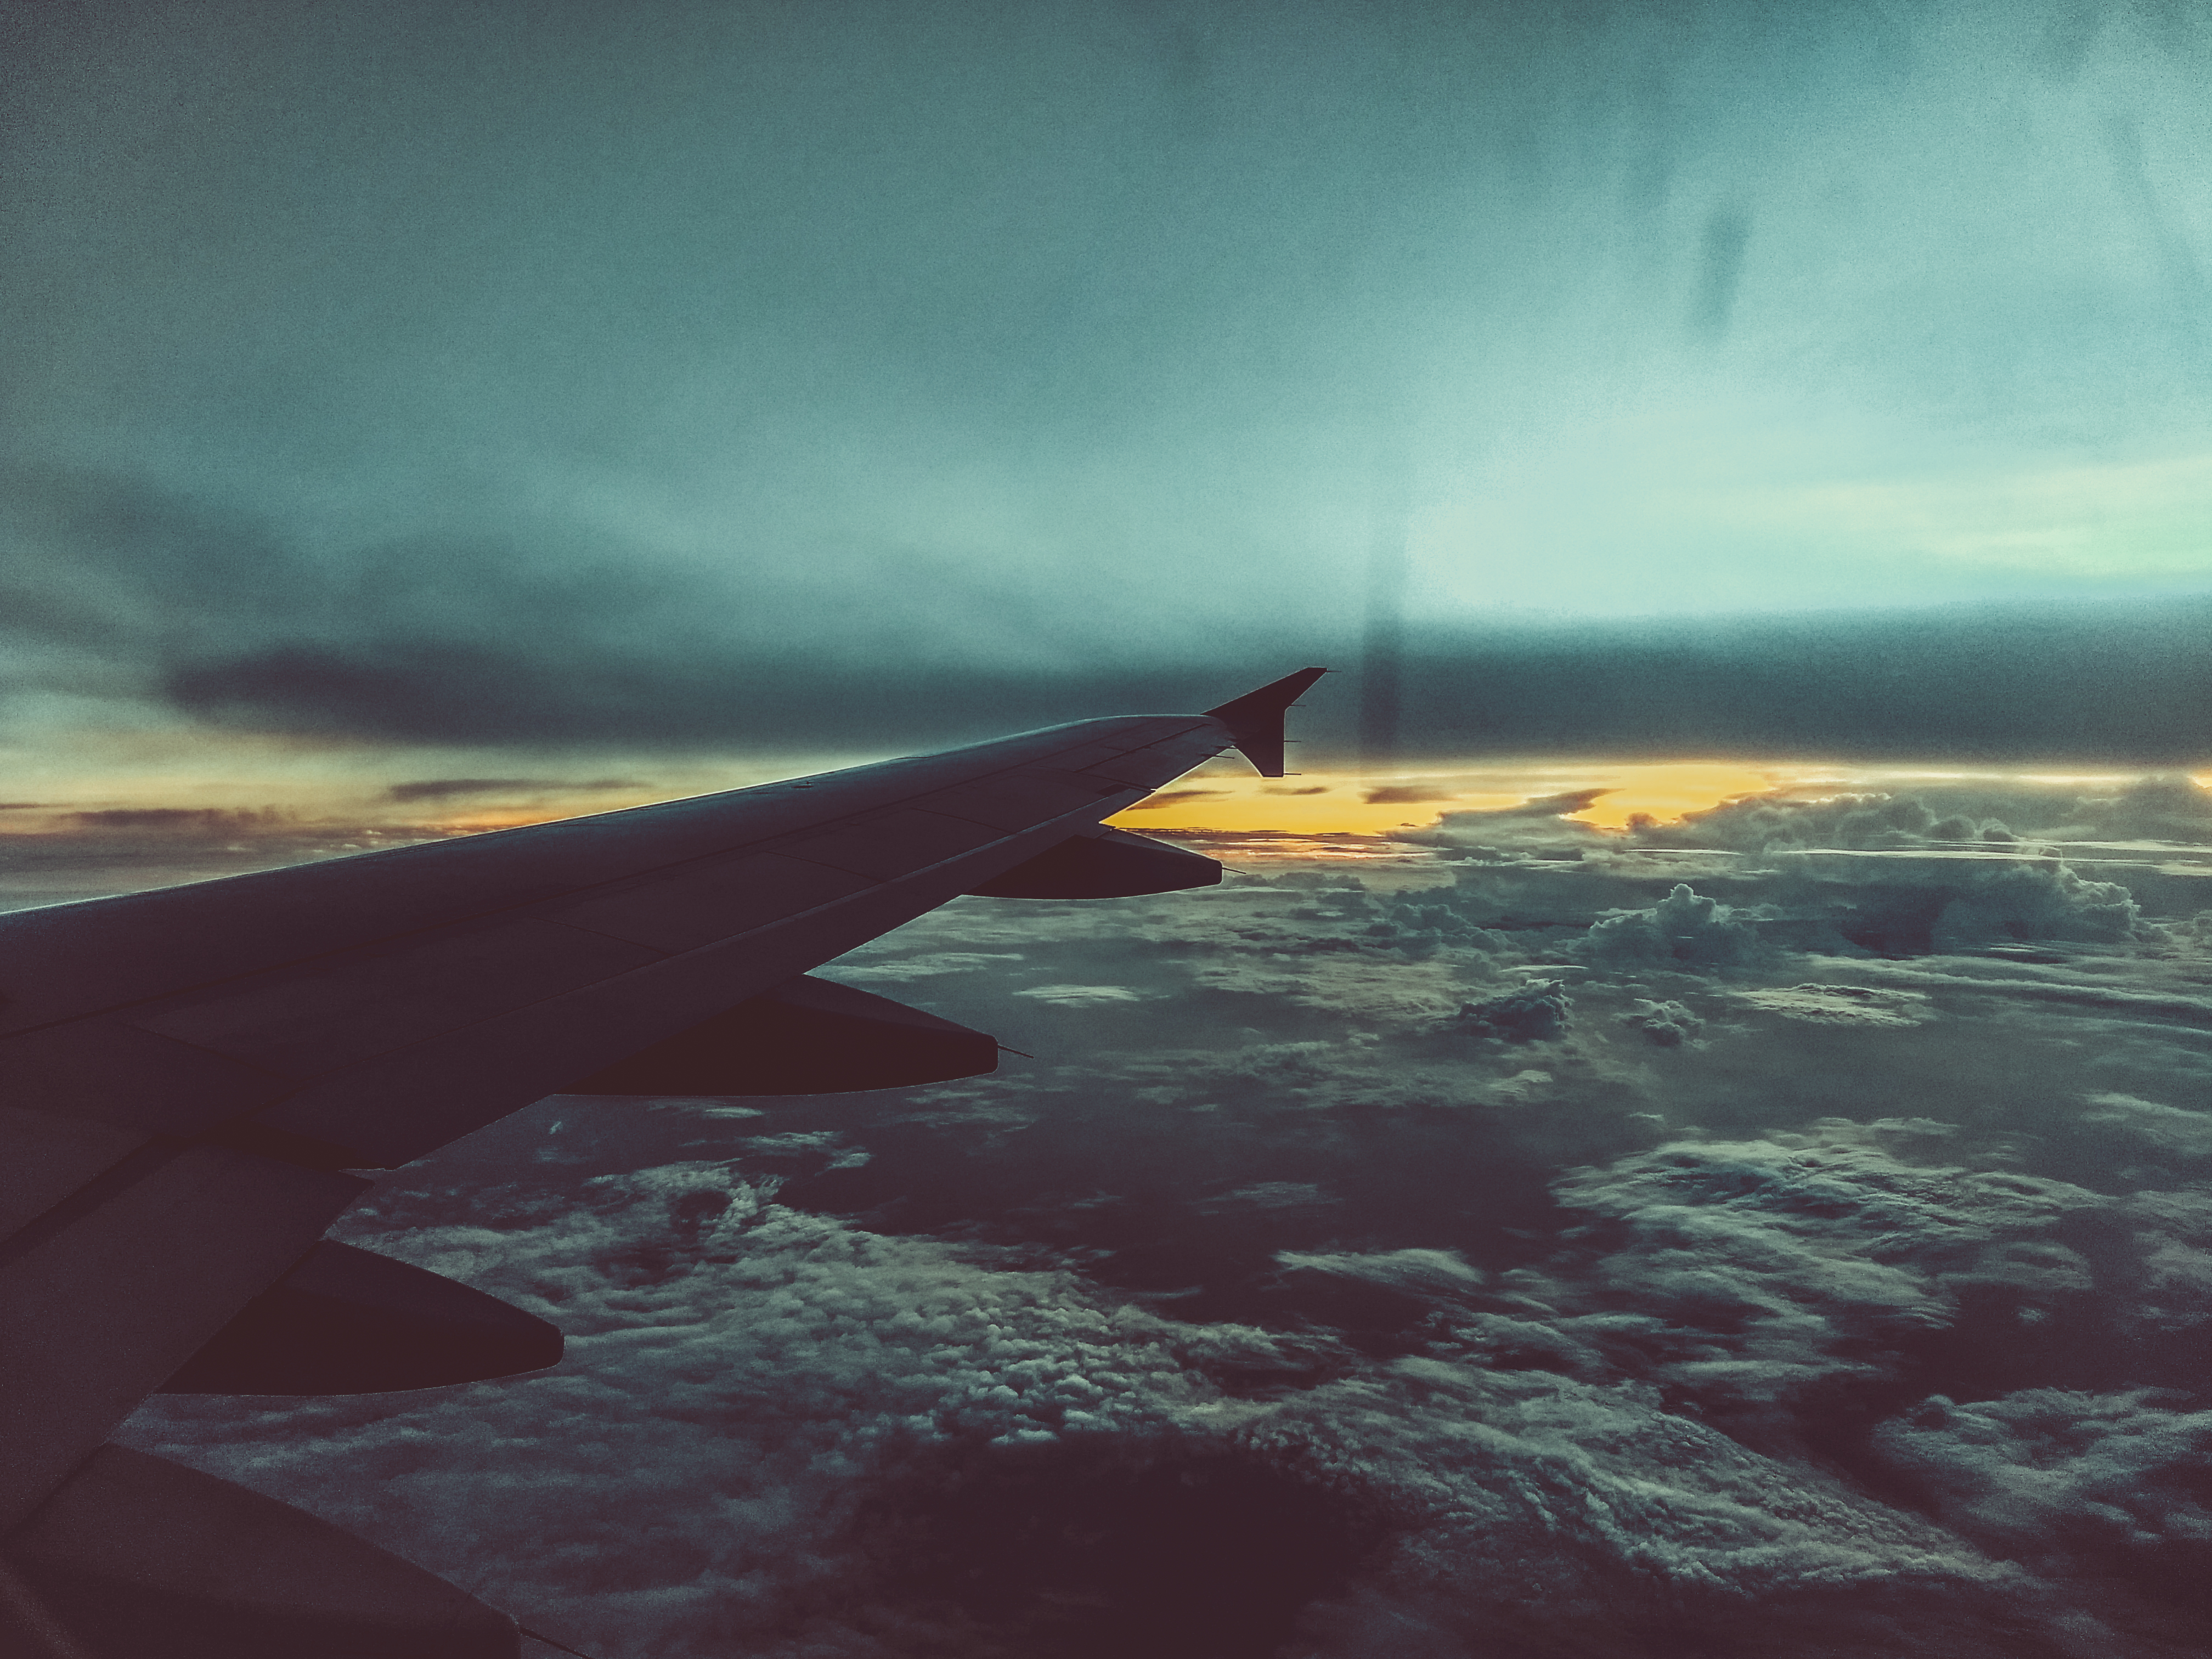
flight, sky, air, clouds, atmosphere, horizon, aviation, air travel, airplane, cloud, dawn, wing, airliner, sea, aircraft, water, airline, evening, meteorological phenomenon, calm, sunset, dusk